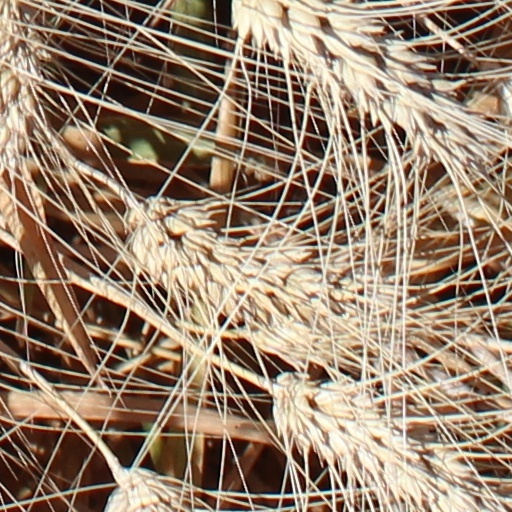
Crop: wheat